Wells and Walsingham Light Railway

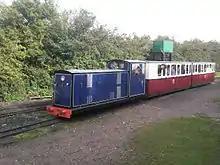
A winter diesel-hauled train arriving at Wells.

The Wells and Walsingham Light Railway operates a fleet of comfortable passenger carriages, with adults sitting two-abreast in compartments with both facing and backward seating. A number of coach types is available as shown below. Most vehicles (apart from the Leek & Manifold coach) operate as articulated pairs.